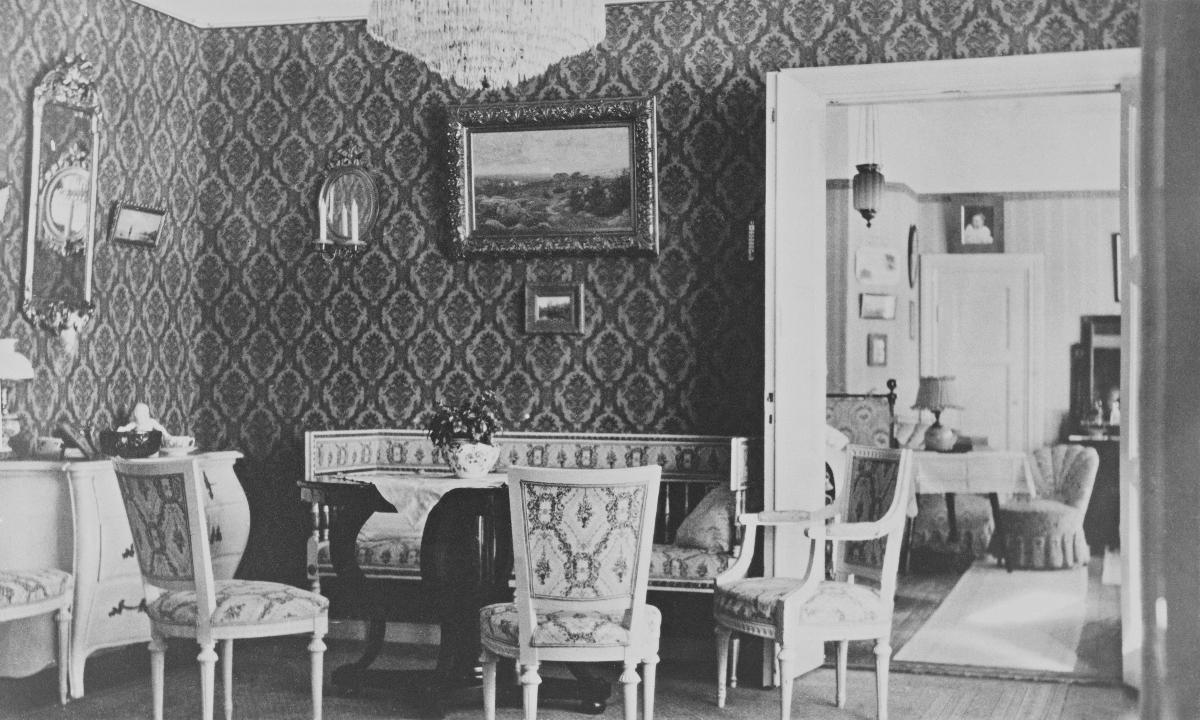
Munkkiniemen kartano
sisällön kuvaus: Interiööri, jossa pöytä, sohva ja kolme tuolia. mustavalkoinen
Ajankohta: kuvausaika 1910-1920-luku
Paikka: Suomi, Uusimaa, Helsinki, Munkkiniemi Helsinki, Vanha Munkkiniemi Helsinki, Kartanontie 1
Aiheet: sisustus, huonekalut, interior decoration, furniture, inredning (verksamhet), möbler